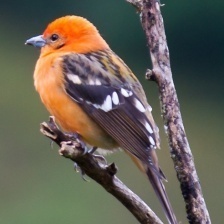
Species: FLAME TANAGER
Scientific name: PIRANGA BIDENTATA